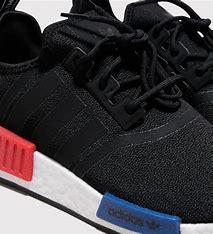
Brand: Adidas
Model: NMD